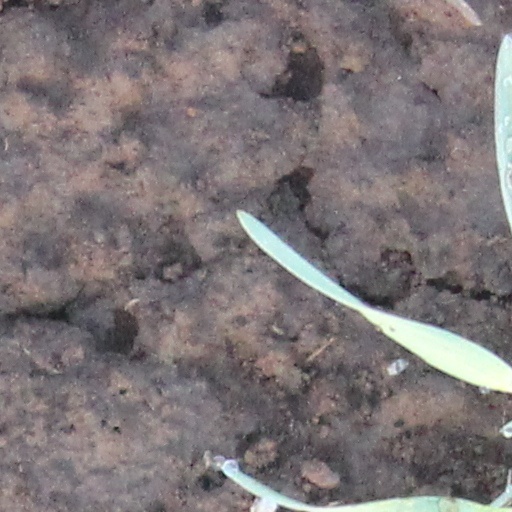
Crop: wheat